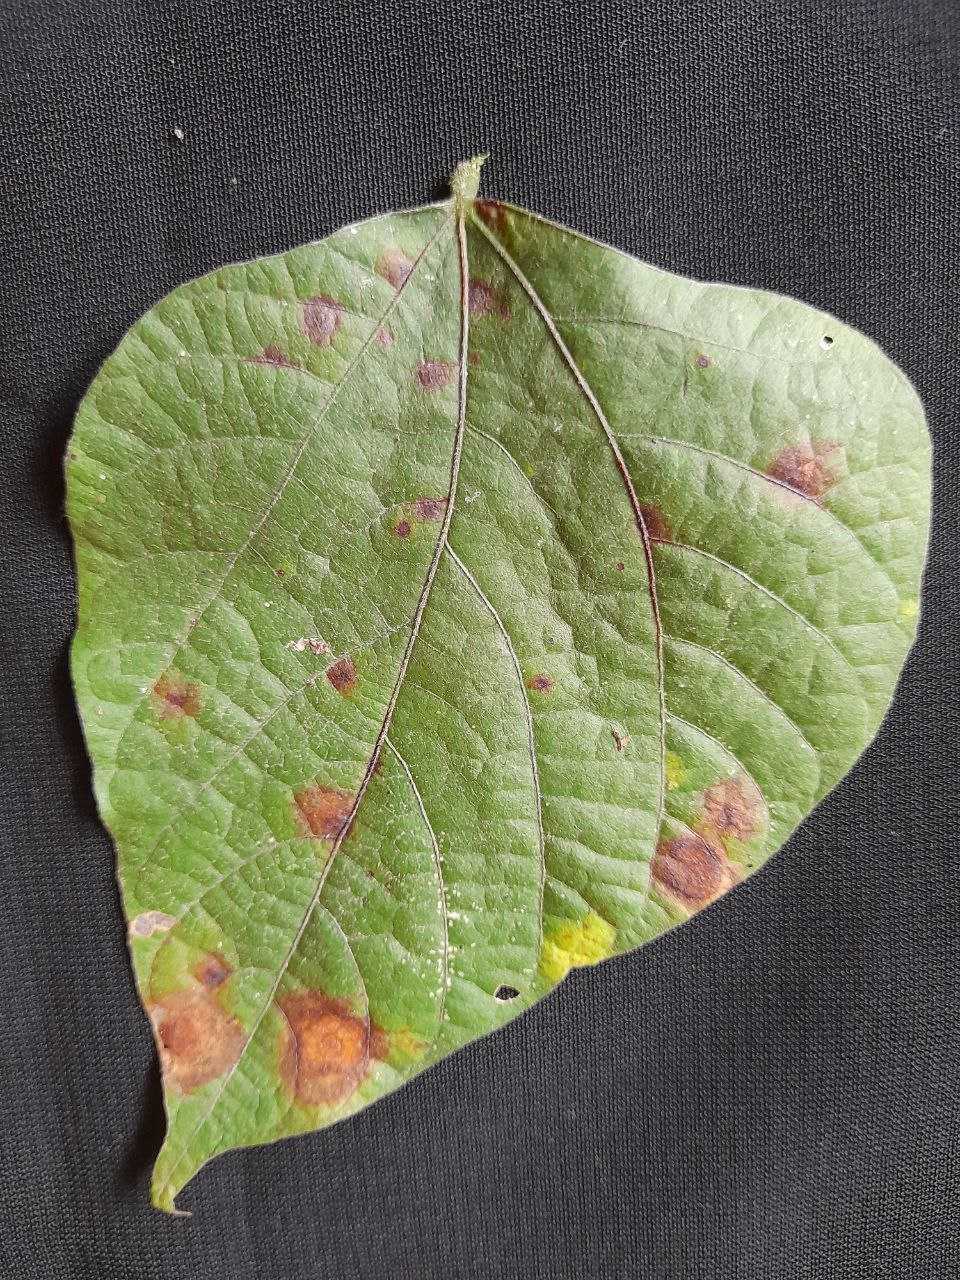
Crop: bean
Leaf condition: Rust